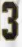
Number: 3